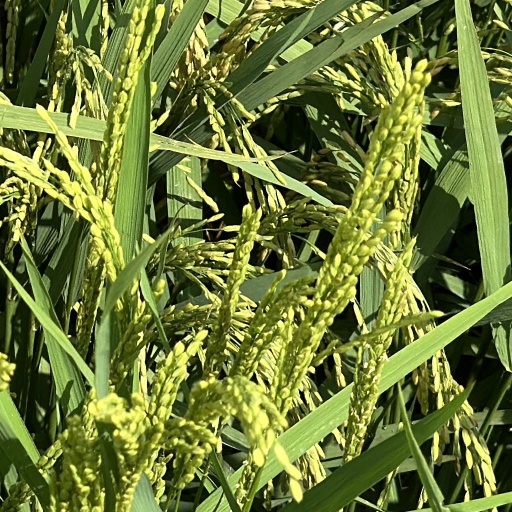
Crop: rice